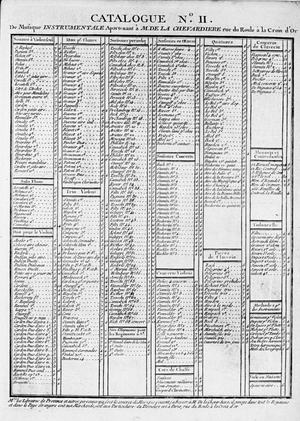
Catalogue instrumental de l'éditeur parisien La Chevardière (1775)
Les quatuors à cordes de Luigi Boccherini représentent un ensemble de 91 compositions écrites entre 1761 et 1804 par le compositeur italien, regroupées généralement par six – et exceptionnellement par deux ou quatre. Un quatuor à cordes, isolé, ne figure cependant pas dans le catalogue tenu par le compositeur, il s'agit du quatuor en la majeur opus 39 de 1787.